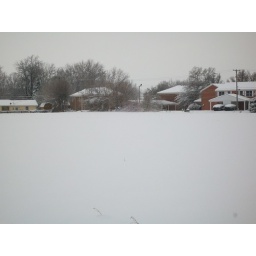
field by my house